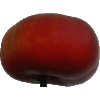
Label: Nectarine Flat 1